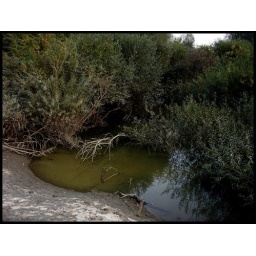
green bushes by the green water